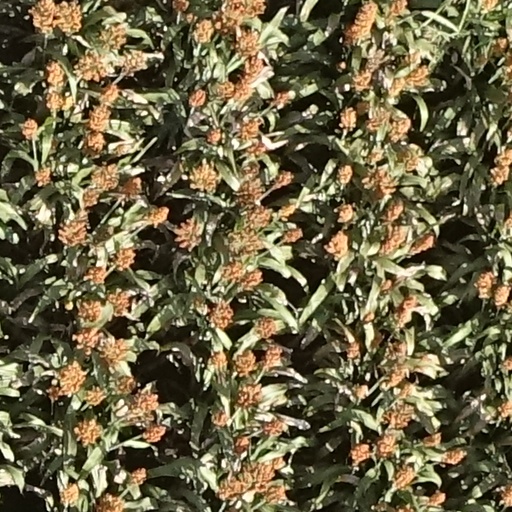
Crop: sorghum